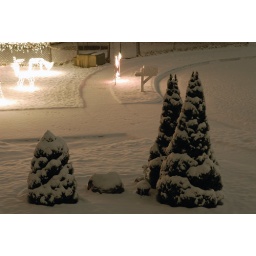
New snow on the ground and low clouds make for a bright night in the Christmas season.